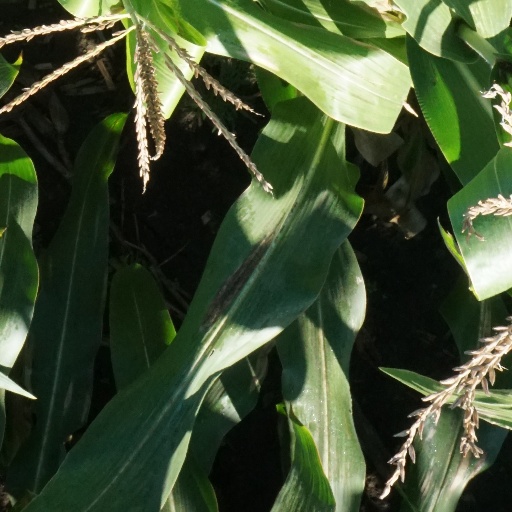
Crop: maize; corn